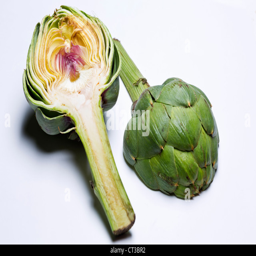
biological species on a white background